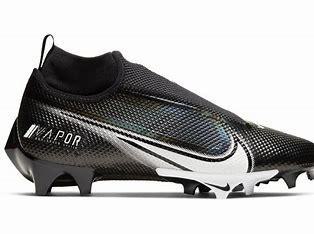
Brand: Nike
Model: Vapor Edge Pro 360